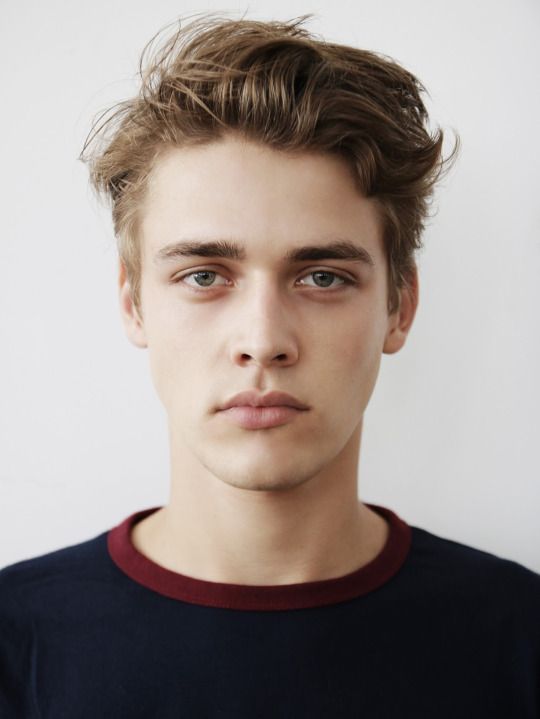
Portrait style: Real Portrait